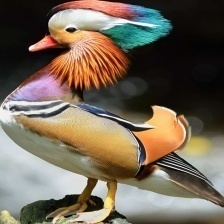
Species: MANDRIN DUCK
Scientific name: AIX GALERICULATA
ImageNet parent category: drake